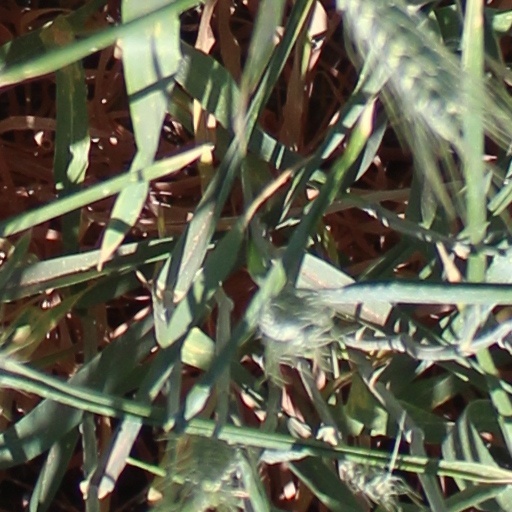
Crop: wheat